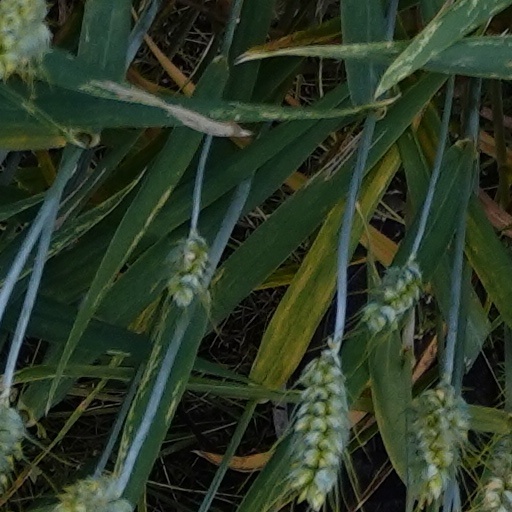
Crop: wheat